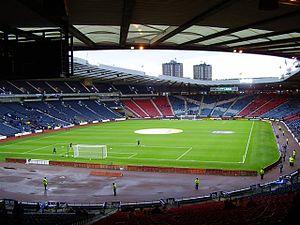
La finale de la Coupe UEFA 2006-2007 est la 36ᵉ finale de la Coupe de l'UEFA, organisée par l'UEFA. Ce match de football a lieu le 16 mai 2007 au Hampden Park de Glasgow, en Écosse.
La finale de la Coupe des clubs champions européens 1959-1960 voit le Real Madrid remporter sa cinquième Coupe des clubs champions d'affilée, en battant le club ouest-allemand de l'Eintracht Francfort, sur le large score de 7-3. En termes d'affluence, 127 621 spectateurs, c'est un record pour une finale de C1 et dans l'histoire des coupes d'Europe de football. Alfredo Di Stéfano et Ferenc Puskas se partageront à eux deux les sept buts inscrits par la formation espagnole. Francfort est la première formation allemande à atteindre la finale de cette compétition. Ce match est considéré comme l'une des meilleures rencontres des clubs de l'histoire.
La finale de la Coupe d'Europe des vainqueurs de coupe 1965-1966 est une rencontre de football opposant l'équipe allemande du Borussia Dortmund aux Anglais du Liverpool FC le 5 mai 1966 dans l'Hampden Park de Glasgow, en Écosse. Ce match est le dernier de l'édition 1965-1966 de la Coupe d'Europe des vainqueurs de coupe, deuxième compétition majeure organisée par l'UEFA.